Joseph Sanders

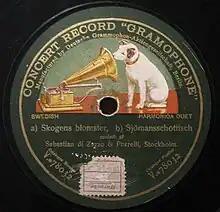
A Deutsche Grammophon record

In 1898, Sanders was sent to Hannover, Germany by Emile Berliner to found the Deutsche Grammophon company with his other uncle, Joseph Berliner. The company ran a subsidiary Polyphonwerke Aktiengesellschaft, that would press records for use in America under the name Opera Disc Company.